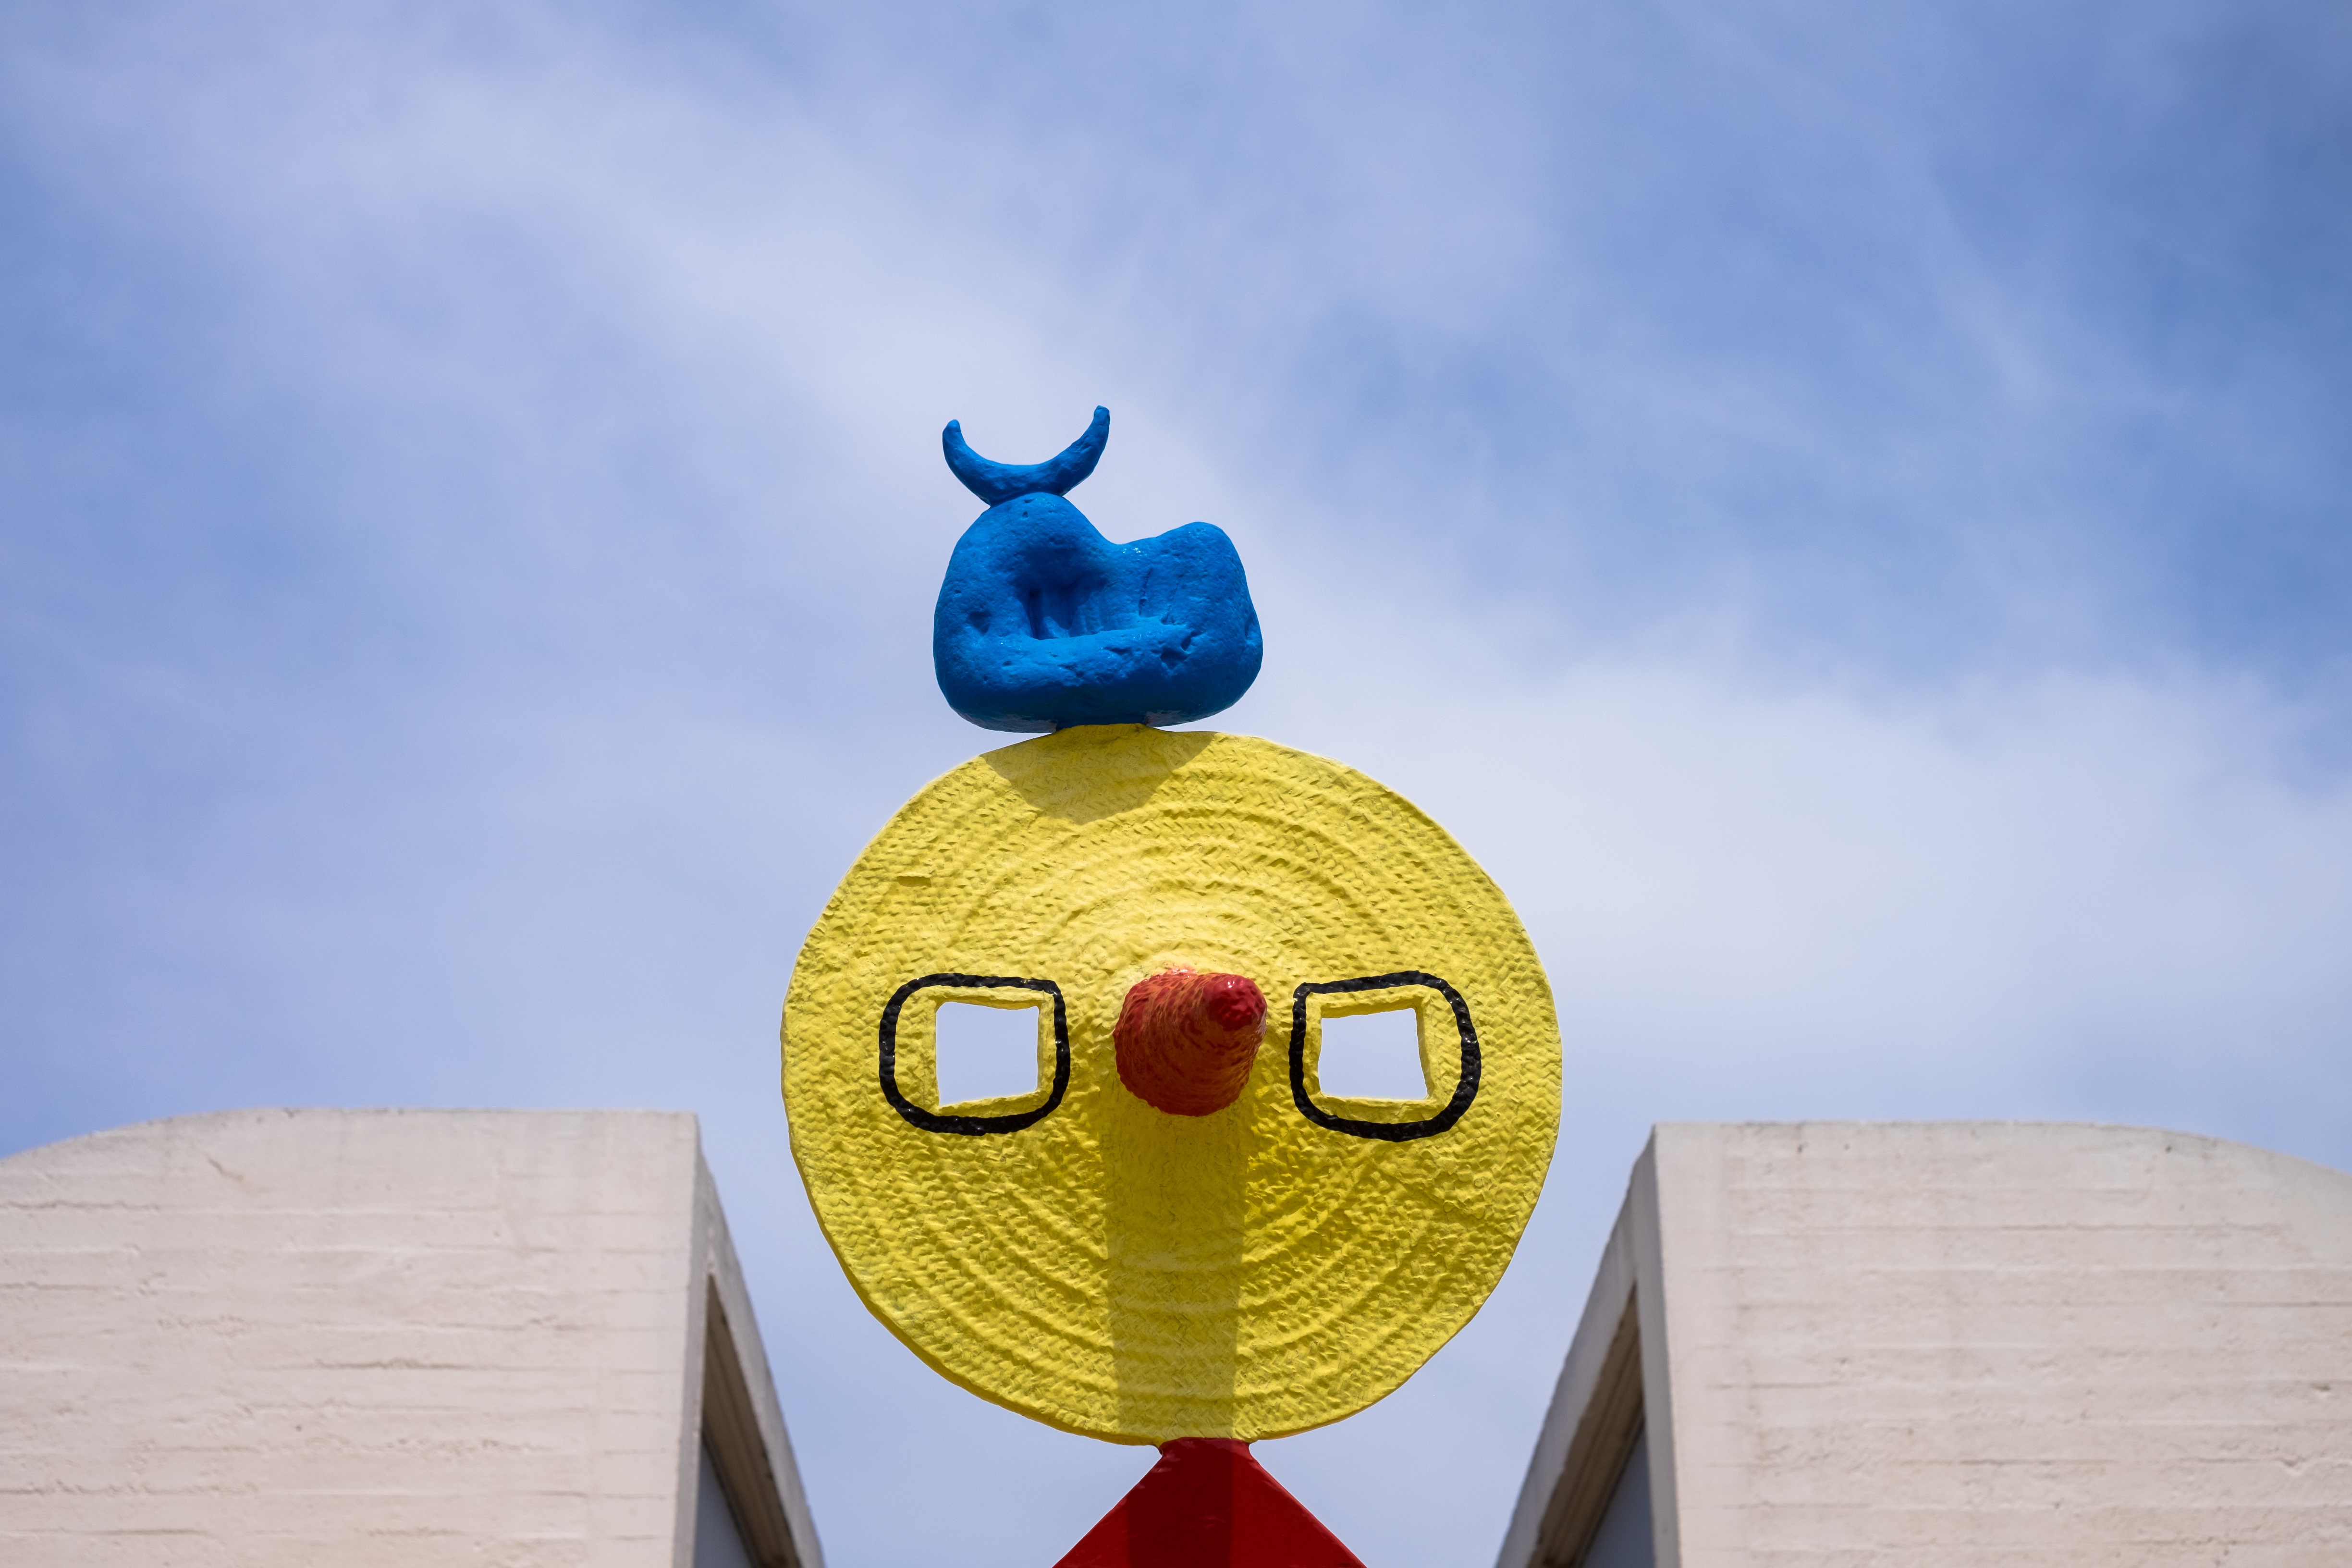
vehicle, color, blue, yellow, toy, sculpture, art, atmosphere of earth